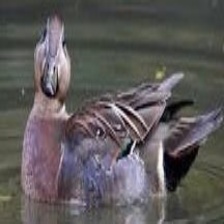
Species: BAIKAL TEAL
Scientific name: ANAS FORMOSA
ImageNet parent category: drake